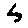
Label: 5